Neurostimulation

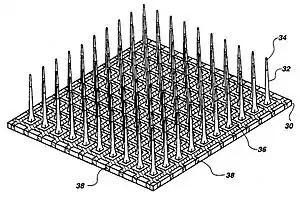
Utah microelectrode array

Microelectrodes are one of the key components of the neurostimulation, which deliver the current to neurons. Typical microelectrodes have three main components: a substrate (the "carrier"), a conductive metal layer, and an insulation material. In cochlear implants, microelectrodes are formed from platinum-iridium alloy. State-of-the-art electrodes include deeper insertion to better match the tonotopic place of stimulation to the frequency band assigned to each electrode channel, improving efficiency of stimulation, and reducing insertion related trauma. These cochlear implant electrodes are either straight or spiral such as Med-El Combi 40+ and Advanced Bionics Helix microelectrodes respectively. In visual implants, there are two types of electrode arrays called planar type or three dimensional needle or pillar type, where needle type array such as Utah array is mostly used for cortical and optic nerve stimulations and rarely used in retinal implants due to the possible damage of retina. However, a pillar-shaped gold electrode array on thin-film polyimide has been used in an extraocular implant. On the other hand, planar stretchable microelectrode arrays are formed from flexible polymers, such as silicone, polyimide, and Parylene as candidates for retinal implants.